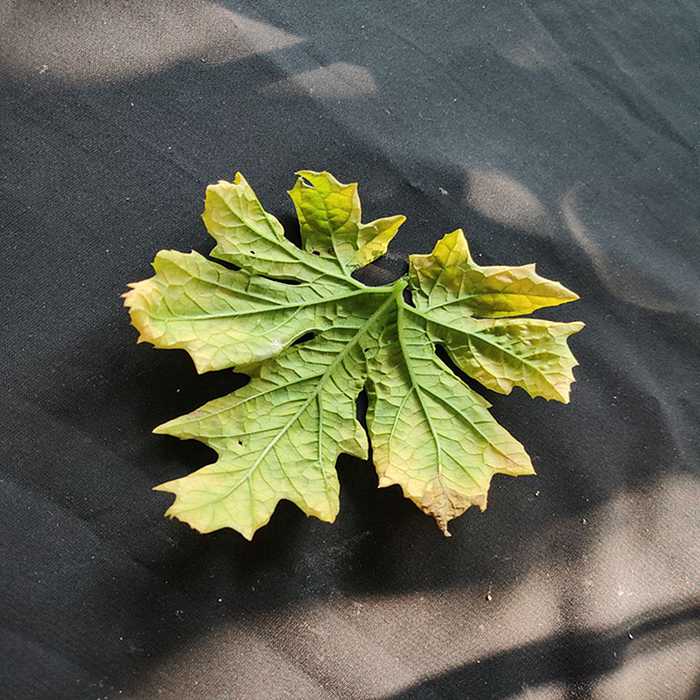
Plant: Bitter Gourd
Label: Fusarium wilt